Transair Sweden

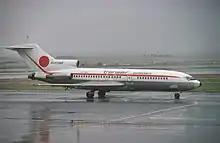
Boeing 727-100 in 1978

Transair Sweden began as Nordisk Aerotransport AB in 1950 with the purpose of flying newspapers from Stockholm to other locations in Sweden using Airspeed Oxford aircraft.